Tanis

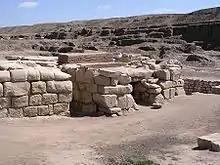
The Royal Tombs of Tanis

The first study of Tanis dates to 1798 during Napoleon Bonaparte's expedition to Egypt. Engineer Pierre Jacotin drew up a map of the site in the "Description de l'Égypte." It was first excavated in 1825 by Jean-Jacques Rifaud, who discovered the two pink granite sphinxes now in the Musée du Louvre. He was followed by François Auguste Ferdinand Mariette who excavated between 1860 and 1864. William Matthew Flinders Petrie oversaw excavation from 1883 to 1886. The work was taken over by Pierre Montet from 1929 to 1956, who discovered the royal necropolis dating to the Third Intermediate Period in 1939. The Mission française des fouilles de Tanis (MFFT) has been studying the site since 1965 under the direction of Jean Yoyotte and Philippe Brissaud, and François Leclère since 2013.